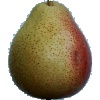
Label: Pear Forelle 1